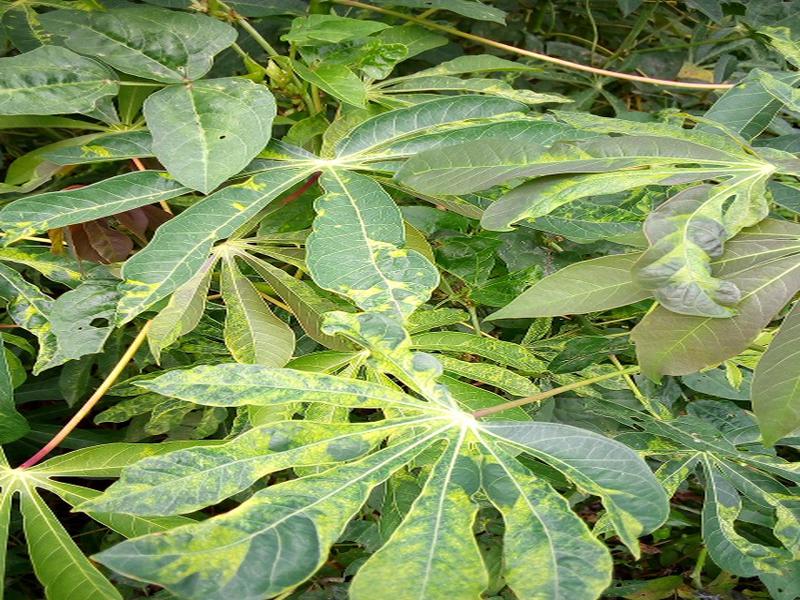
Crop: cassava
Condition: mosaic_disease